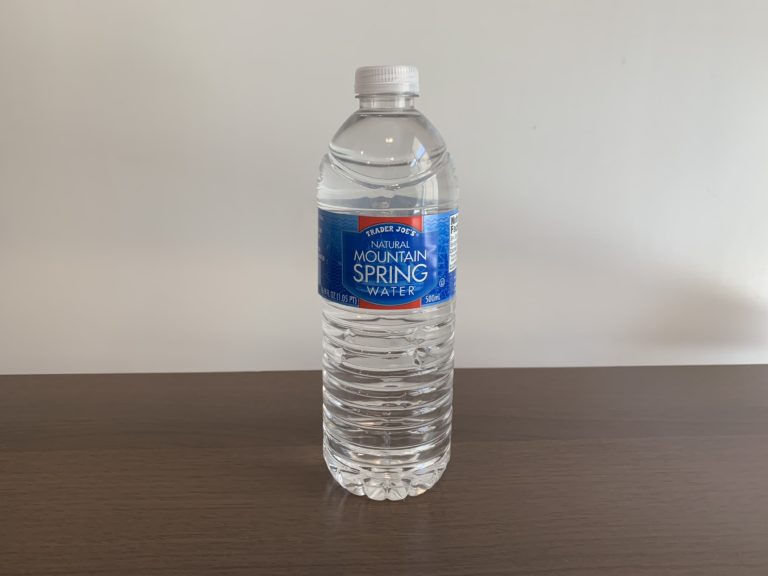
Label: plastic